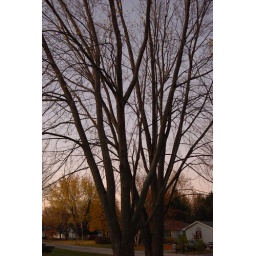
bare trees in the yard